Lee Pace

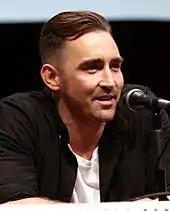
Pace promoting "Guardians of the Galaxy" at the 2013 San Diego Comic-Con

Pace first gained recognition for his role in the 2003 film "Soldier's Girl", based on real events, in which he played the central role of Calpernia Addams.